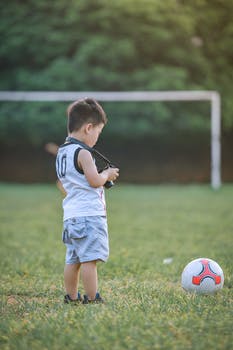
Label: No Watermark